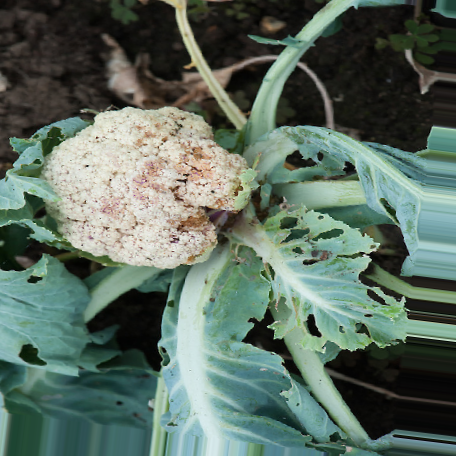
Label: Bacterial spot rot